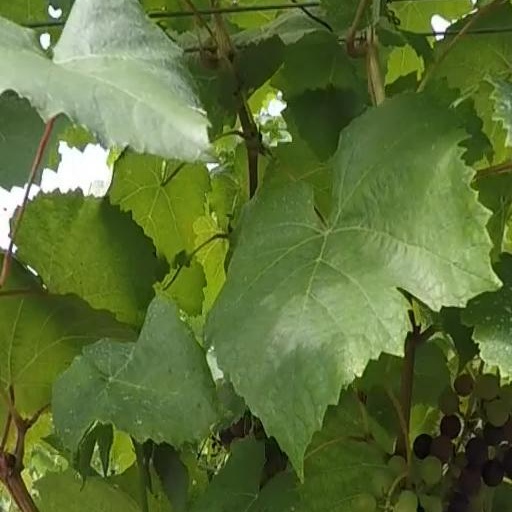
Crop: grape